Enchanters Three

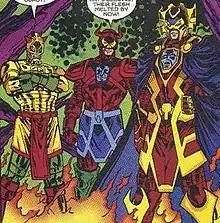
The Enchanters Three (from left: Magnir; Brona and Enrakt). Panel from "Thor" vol. 2, #19 (Jan. 2000). Art by John Romita Jr.

The Enchanters Three are fictional characters appearing in American comic books published by Marvel Comics. The Enchanters Three first appear in "Thor" #143-144 (Aug.-Sept. 1967), and were created by Stan Lee and Jack Kirby.